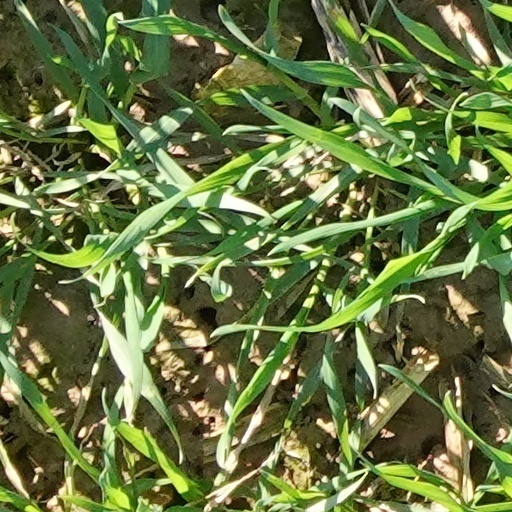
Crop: wheat